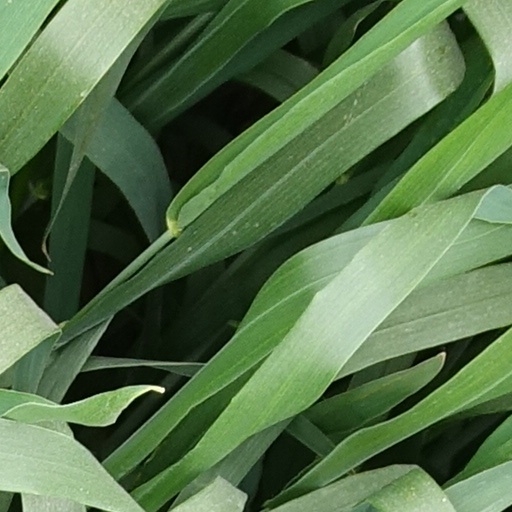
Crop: wheat